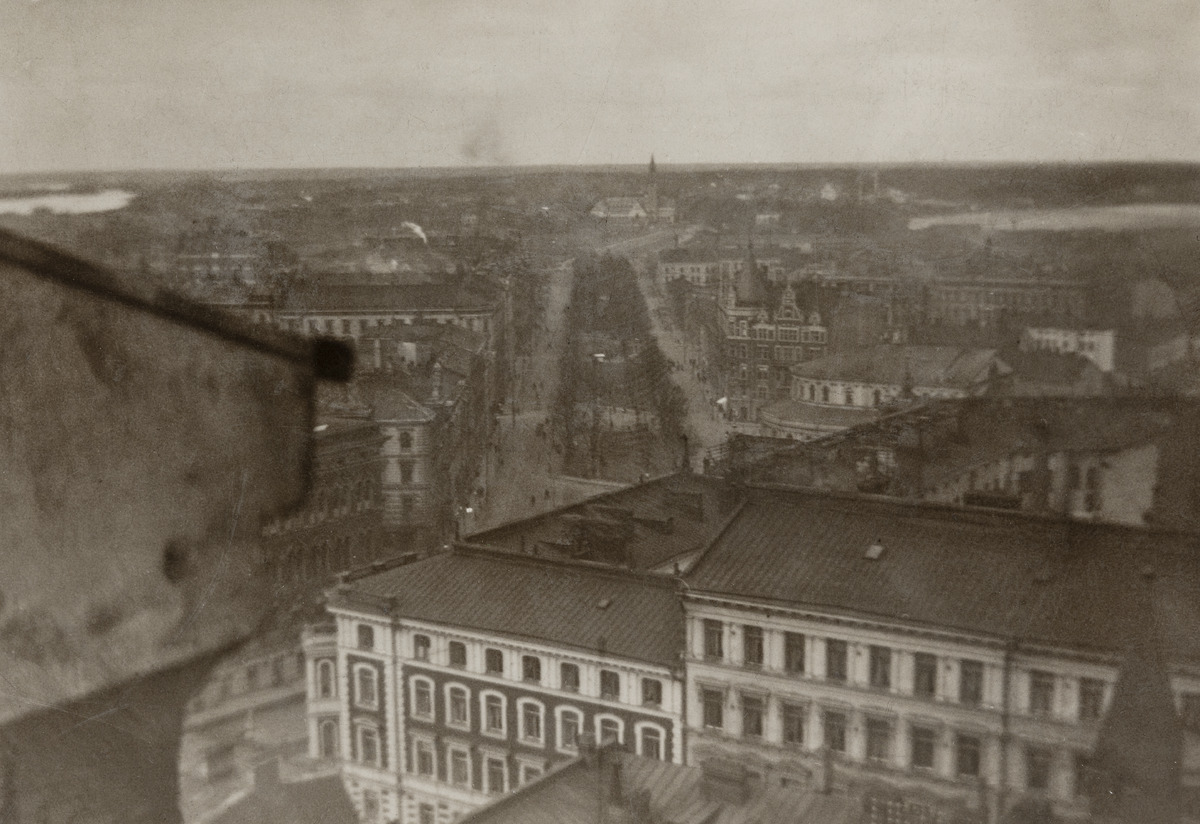
Näkymä Erottajan paloaseman tornista Länsi- ja Itä-Heikinkatujen (nykyinen Mannerheimintie) suuntaan
sisällön kuvaus: Näkymä Erottajan paloaseman tornista Länsi- ja Itä-Heikinkatujen (nykyinen Mannerheimintie) suuntaan. Etualalla Ludviginkatu 3-5 ja 7. Niiden takana mm. Ruotsalainen teatteri ja Argoksen talo. Taustalla 1910 valmistunut Kansallismuseo torneineen. mustavalkoinen
Ajankohta: kuvausaika 1910 n.
Paikka: Suomi, Uusimaa, Helsinki, Kamppi Helsinki, Mannerheimintie 1. Pohjoisesplanadi 41. Eteläesplanadi 9. Erottaja
Aiheet: kadut, kivirakennukset, parvekkeet, tornit, liikerakennukset, teatterit, puut, jalankulkijat